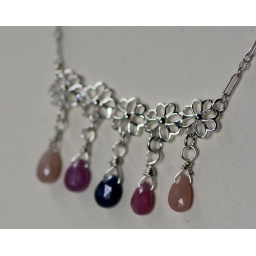
Genuine sapphire gemstone beads and sterling silver flower necklace, handmade in USA.